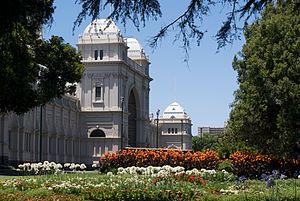
Melbourne est la capitale de l'État du Victoria, en Australie. Deuxième agglomération urbaine du pays après Sydney, le « Grand Melbourne » compte 4 440 300 habitants au recensement officiel de 2014. La ville est située sur la baie de Port Phillip, laquelle ouvre sur le détroit de Bass. Ses habitants sont les Melbourniens. Melbourne est un important centre commercial, industriel et culturel. La ville est souvent qualifiée de capitale « sportive et culturelle » de l'Australie, car elle abrite de nombreuses manifestations et institutions culturelles et sportives parmi les plus importantes du pays.